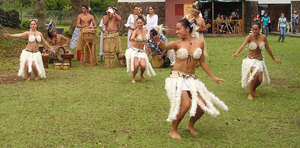
Chile / Kultur / Musik og dans
Tamure-dansere på Påskeøen
Chile, officielt Republikken Chile, er et land i Sydamerika. Chile er klemt inde mellem Andesbjergene i øst og Stillehavet i vest. Det grænser op til Peru i nord, Bolivia i nordøst, Argentina i øst og Drakestrædet i syd. Chile omfatter også territorierne Juan Fernández, Salas y Gómez, Desventuradas og Påskeøen. Chile gør også krav på et 1,25 millioner km² stort område af Antarktis. Disse krav er dog suspenderet under Antarktistraktaten.